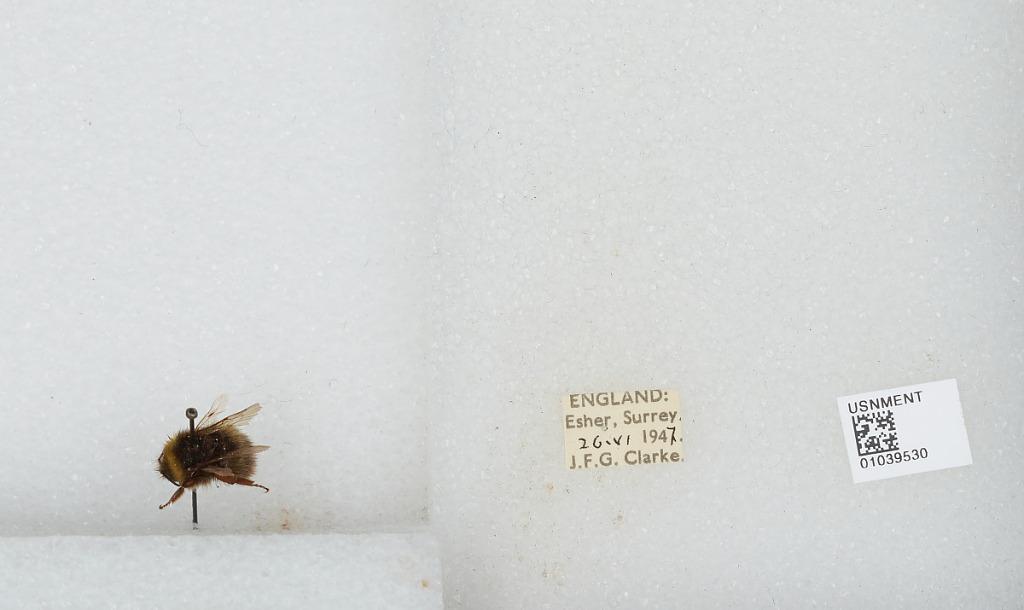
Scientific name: Bombus (Pyrobombus) pratorum (Linnaeus)
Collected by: J. Clarke
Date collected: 1947-6-25
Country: United Kingdom
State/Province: England
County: Surrey
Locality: Esher
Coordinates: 51.3691, -0.365